Question: Please indicate a possible affordance area of the jump_skateboard that can be used for riding
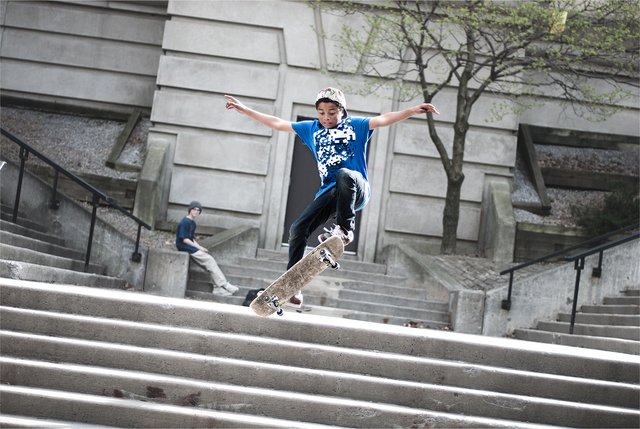
Answer: [242.623, 230.061, 347.623, 318.697]